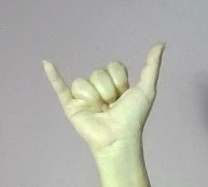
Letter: ya